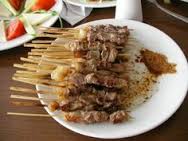
Yemek: kebap